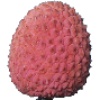
Label: Lychee 1